EuroBasket 2017

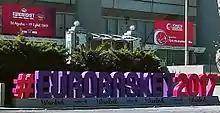
A EuroBasket 2017 hashtag sign outside Istanbul's Abdi İpekçi Arena

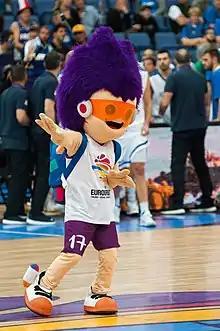
Sam Dunk was the official mascot

Following the decision to relocate the 2015 tournament, original hosts Ukraine were offered the chance to host the 2017 edition, but they declined, citing the ongoing unrest in the country. Countries expressed interest in hosting were Lithuania, Latvia, Estonia and Finland (possible joint bid), Serbia, Macedonia, and Bulgaria (possible joint bid), United Kingdom, Israel, Poland, Slovenia, Belgium.